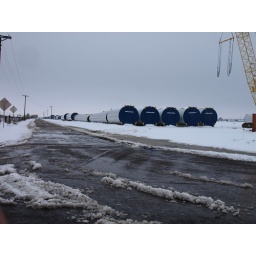
BP Wind Turbine tower sections on ground at rail yard in Fort Stockton